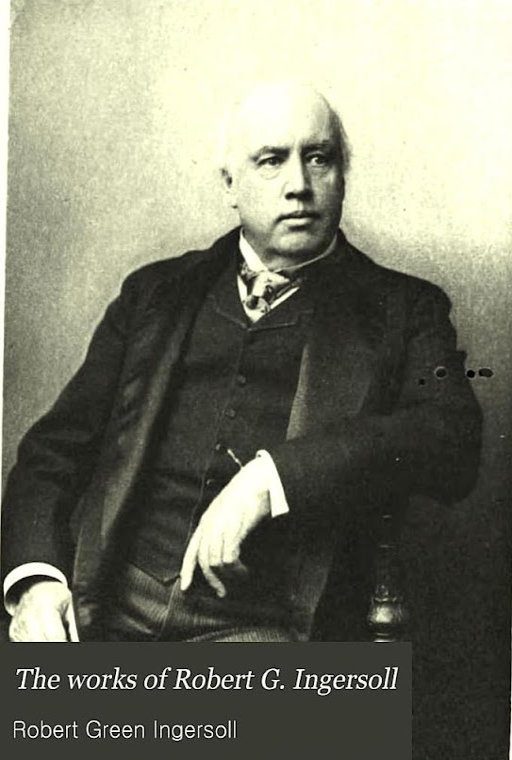
they knew that to put deity in the constitution was to put man out .